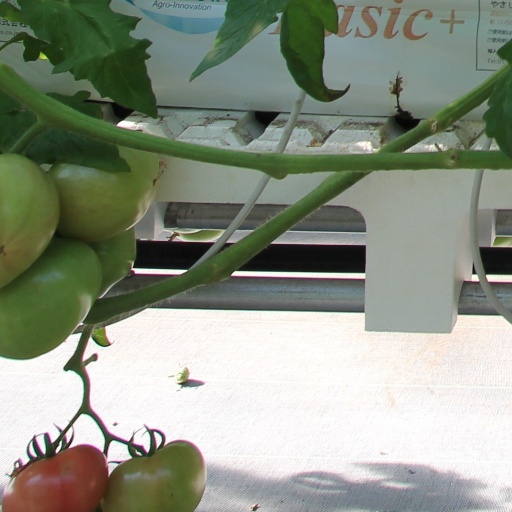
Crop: tomato